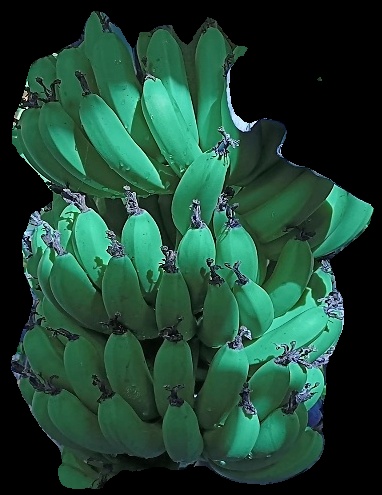
Variety: pachbale
Grade: grade1